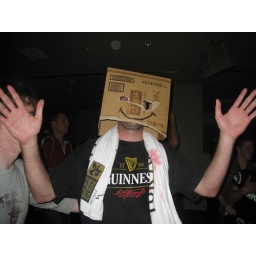
this robot box hat made its way around the party